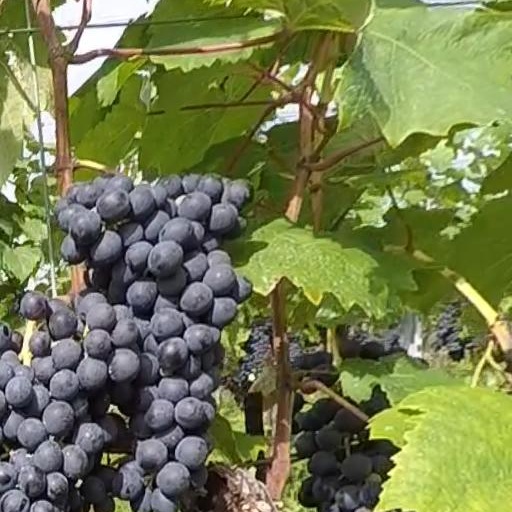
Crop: grape